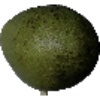
Label: Avocado 1